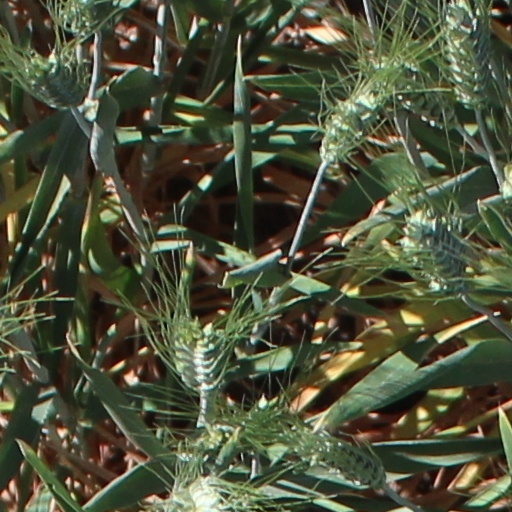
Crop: wheat